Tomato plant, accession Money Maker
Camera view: bottom (45 deg); turntable rotation: 90 degrees
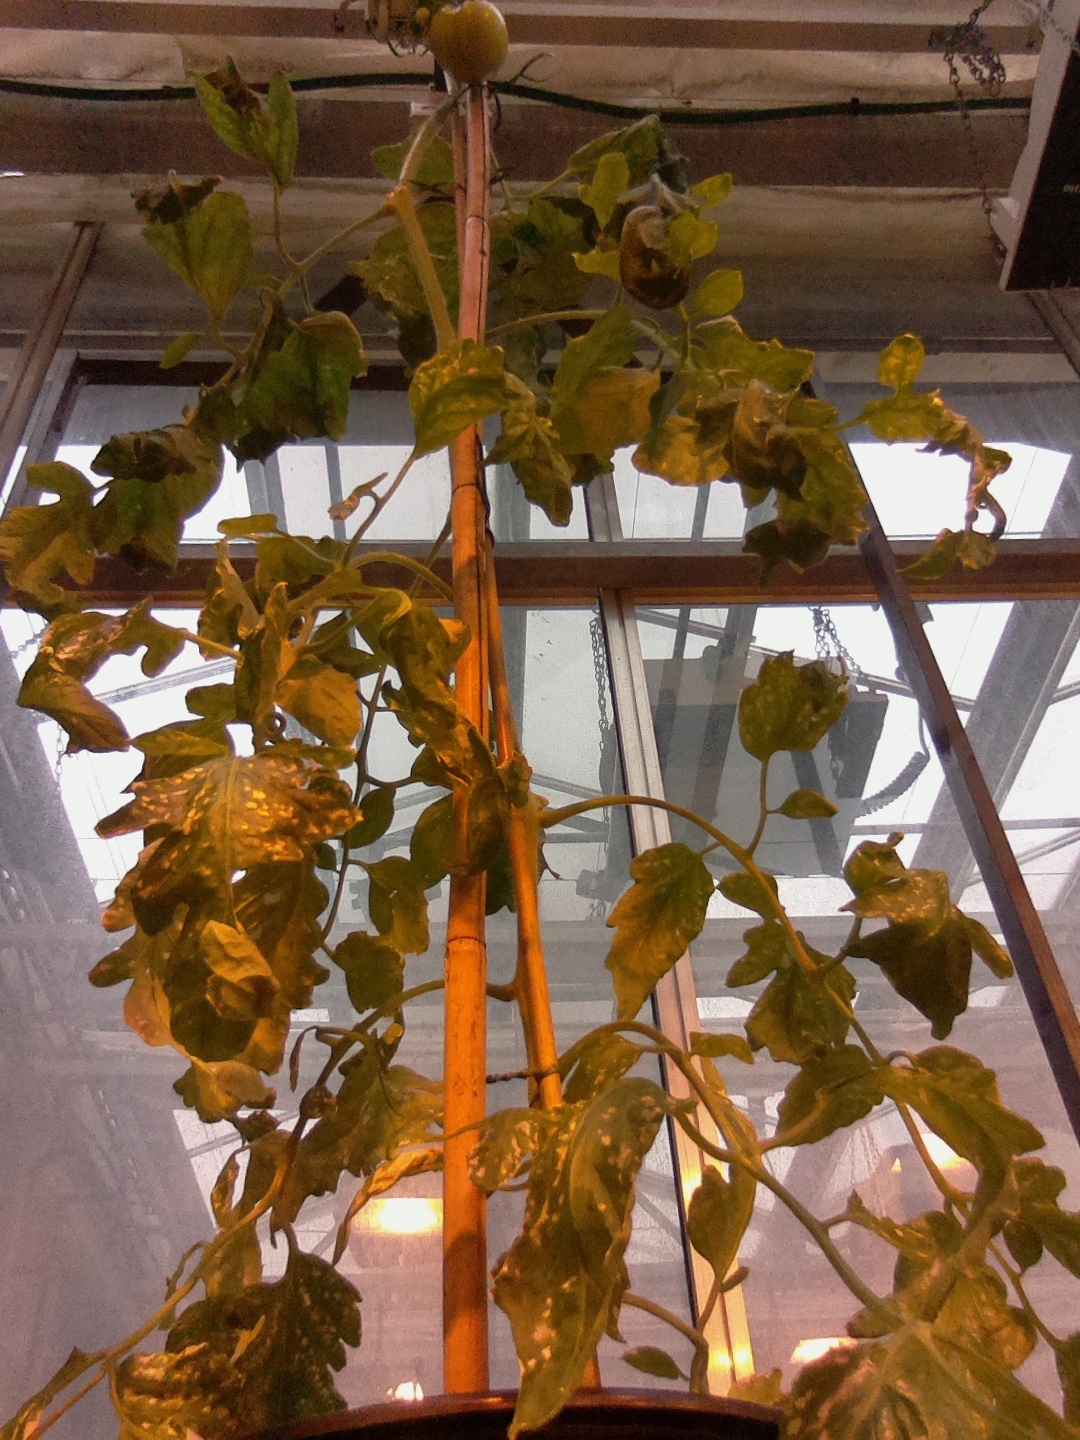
BBCH growth stage 76: 60%-70% of final fruit size